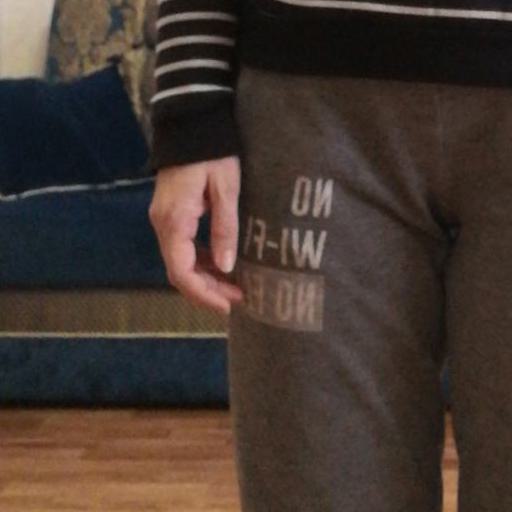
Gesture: no_gesture